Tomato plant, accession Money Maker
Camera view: horizontal (90 deg, fisheye); turntable rotation: 330 degrees
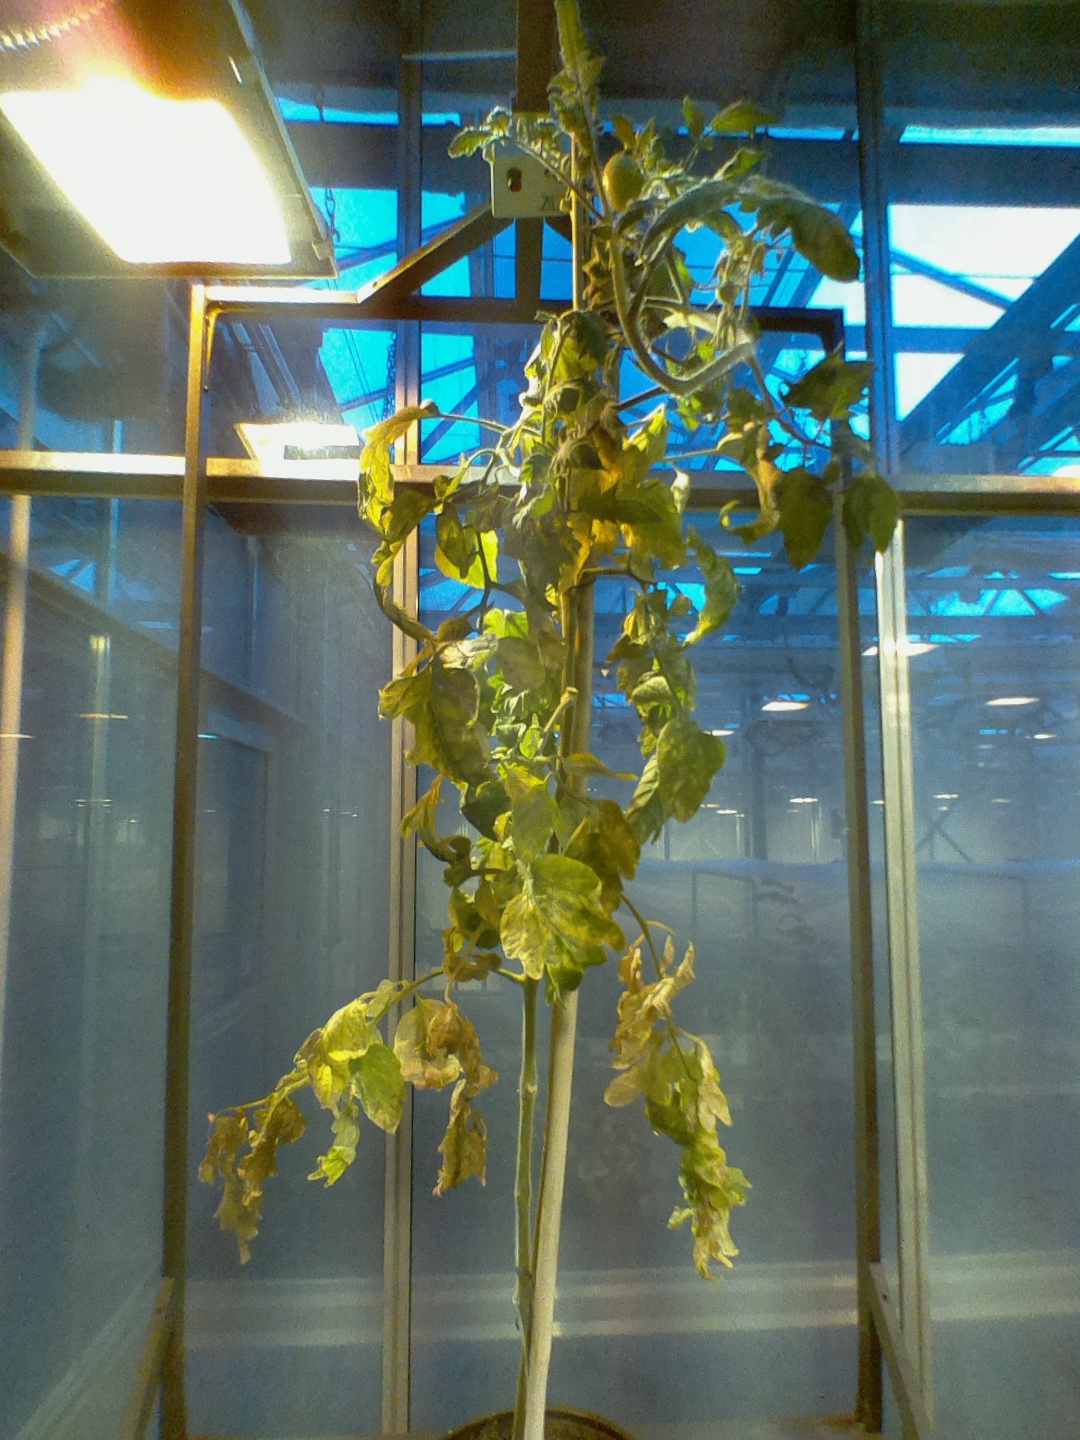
BBCH growth stage 79: 90% -100% of final fruit size